Chiefs–Raiders rivalry

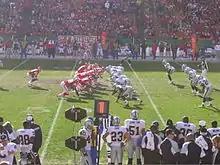
Chiefs and Raiders face off during the 2006 season.

The Chiefs–Raiders rivalry is a National Football League (NFL) rivalry between the Kansas City Chiefs and Las Vegas Raiders.